Strathcarron railway station

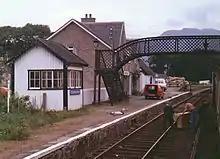
Strathcarron station, August 1980

The station was built by Murdoch Paterson between 1869 and 1870. The station was opened to passengers on 19 August 1870 by the Dingwall and Skye Railway. The lattice-girder footbridge was built by the Rose Street Foundry in 1900.